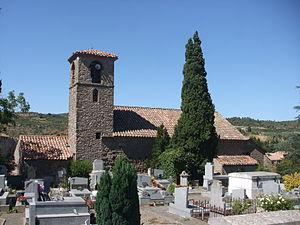
Église Saint-Étienne, (Classé, 1913) This building is indexed in the Base Mérimée, a database of architectural heritage maintained by the French Ministry of Culture,
L'église Saint-Étienne est une église située à Villerouge-Termenès, en France.
Cet article recense les monuments historiques français classés en 1913.
Cet article recense les monuments historiques de l'Aude, en France.